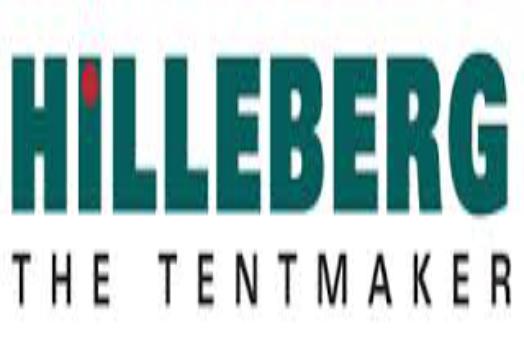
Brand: Hilleberg
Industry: Clothes